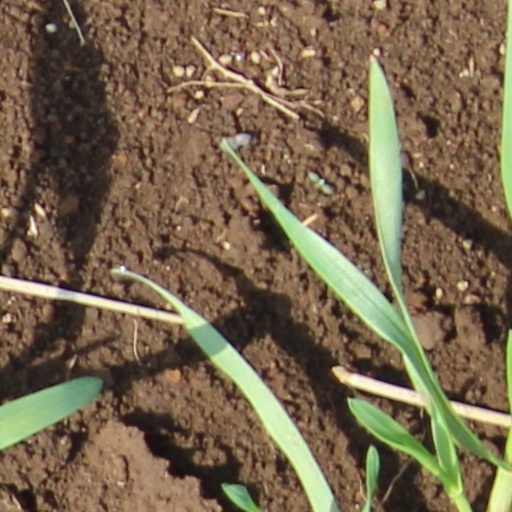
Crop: wheat